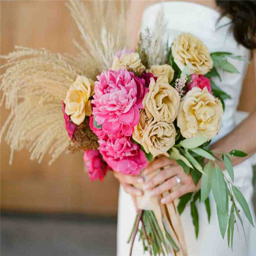
a wedding is incomplete without beautiful flowers .